The Mercury Mall

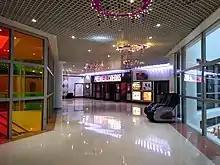
Premiere Cinemas at the Mercury Mall

It was initially anchored by a Sainsbury's supermarket, but when this relocated to The Brewery elsewhere in the town centre, the former supermarket space in the mall was taken by Wilko. In 2001 shortly after the opening of The Brewery the Odeon Cinema closed, but reopened in 2012 as Premiere Cinemas which was then the cheapest multiplex cinema in the UK.